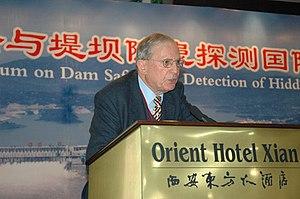
François Lempérière en 2005 lors d'une conférence en Chine
François Lempérière, né en 1926 à Cherbourg, est un ingénieur civil qui construisit ou étudia 15 barrages en France et dans d'autres pays. Il inventa des solutions telles que les Fusegates, les Piano Keys Weir, les Twin Dams et les Tidal Gardens. Il étudia à l'École polytechnique et à l'École nationale des ponts et chaussées.